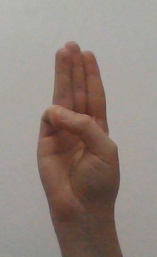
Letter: thaa